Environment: real
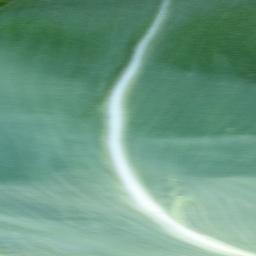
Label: healthy